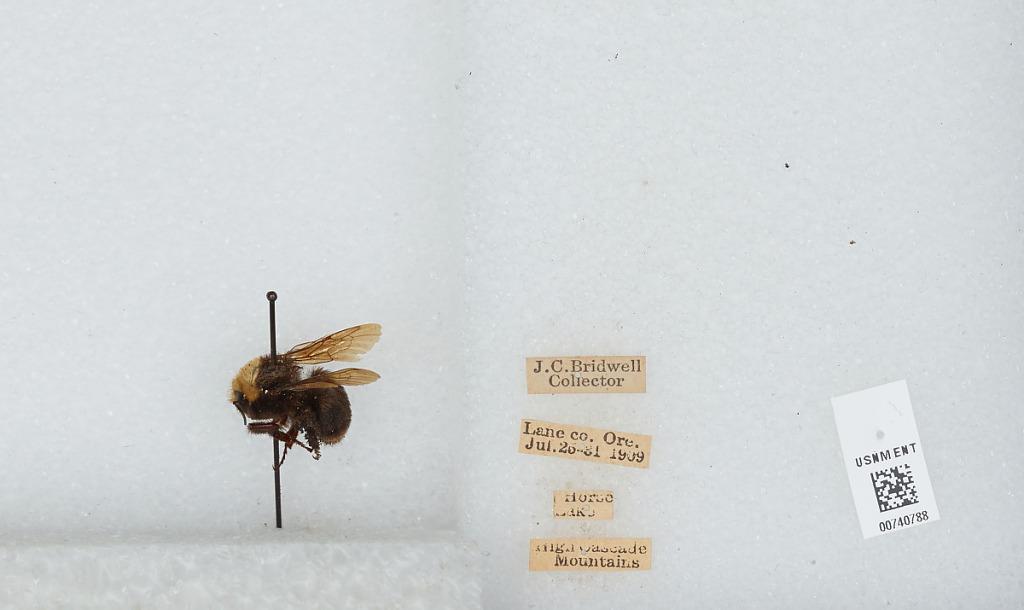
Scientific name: Bombus (Pyrobombus) vosnesenskii Radoszkowski
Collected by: J. Bridwell
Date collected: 1909-7-25
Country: United States
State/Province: Oregon
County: Lane
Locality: Horse Lake, High Cascade Mountains
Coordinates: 44.0003, -121.873